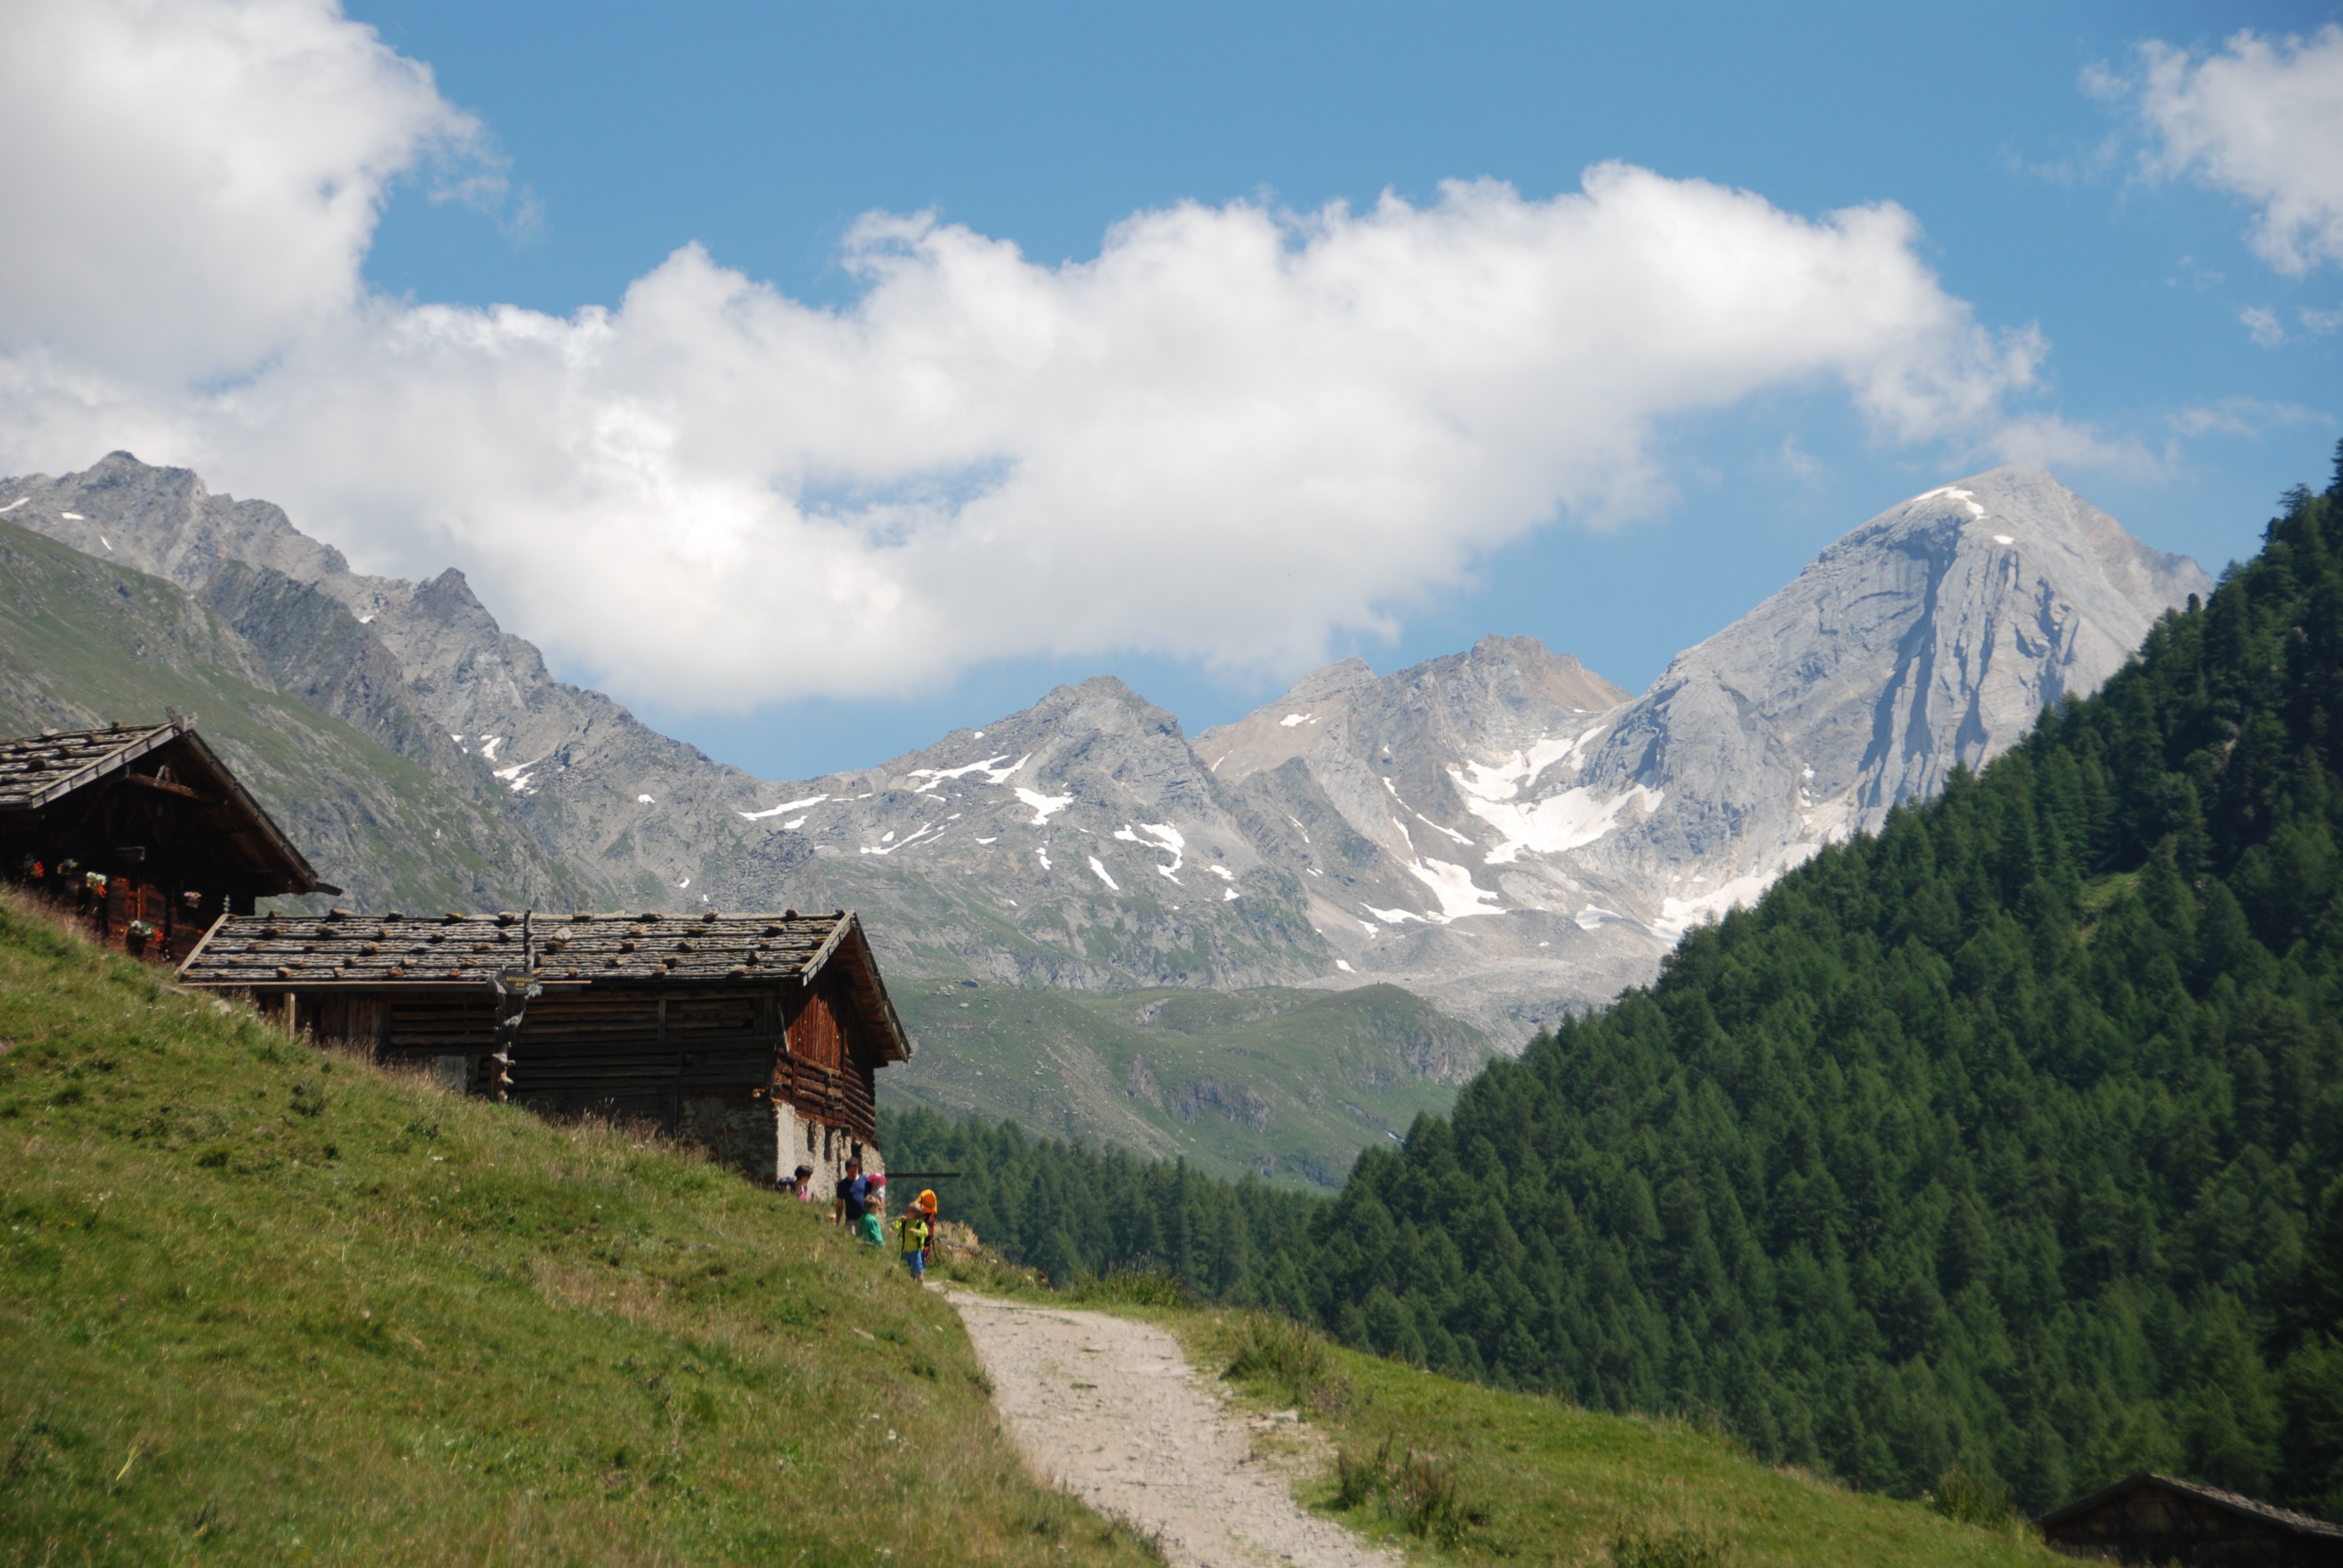
landscape, nature, walking, mountain, hiking, meadow, adventure, valley, mountain range, hut, alpine, fjord, ridge, alps, backpacking, plateau, fell, alm, landform, mountain pass, geographical feature, mountainous landforms